Haymarket, Edinburgh

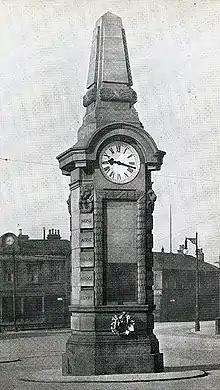
The Heart of Midlothian War Memorial at the centre of the Haymarket junction in 1922

In the centre of the crossroads at the heart of Haymarket is a war memorial in the form of a clock tower that was unveiled in 1922. It is principally to commemorate former players of Heart of Midlothian F.C. but also for players from other Scottish clubs, those being Hibernian, Raith Rovers, Dunfermline, East Fife and St Bernard's, who were also part of McCrae's Battalion, known as "The footballers' Battalion", who died in World Wars I and II. It was designed by the sculptor Henry Snell Gamley. The memorial was temporarily removed in 2010 to allow construction of the tramway across the road junction. It was replaced in a slightly different position in 2013, in time for the commemoration of the centenary of the outbreak of World War I. The clock was made by James Ritchie & Son, who were clockmakers in Edinburgh.